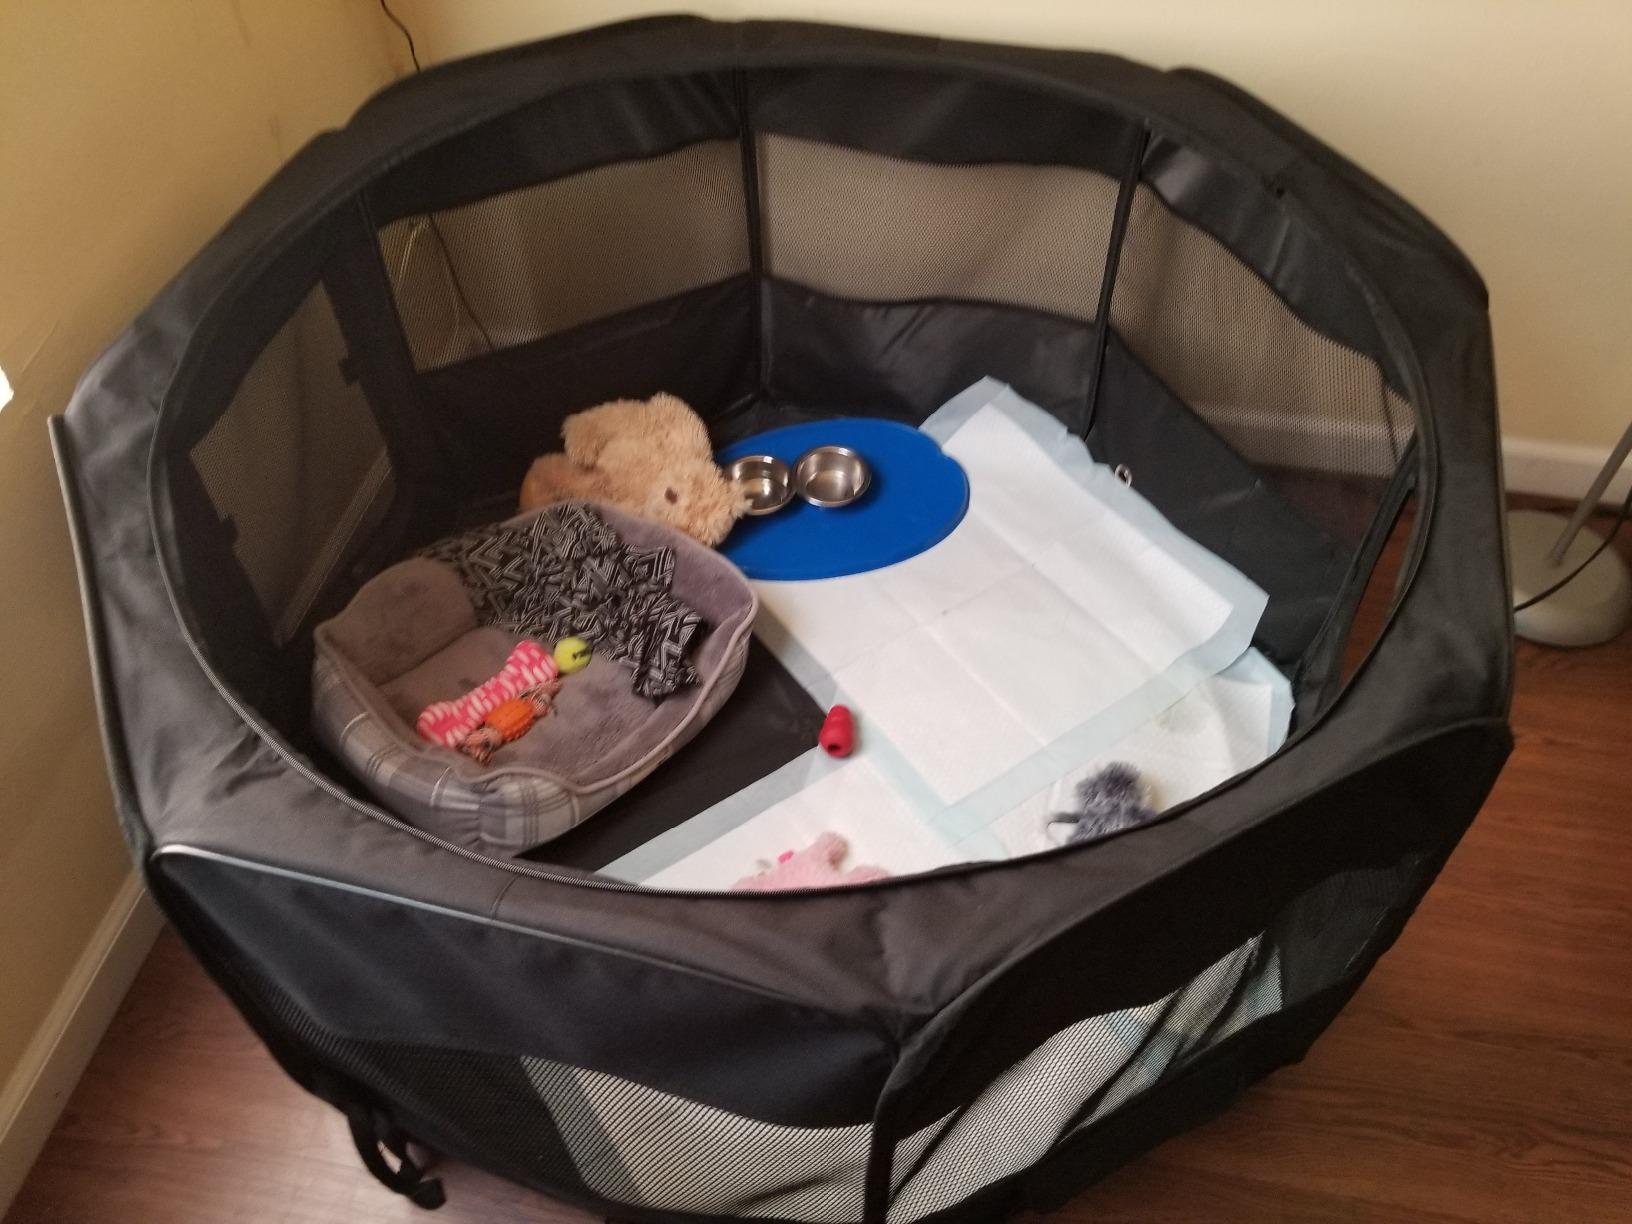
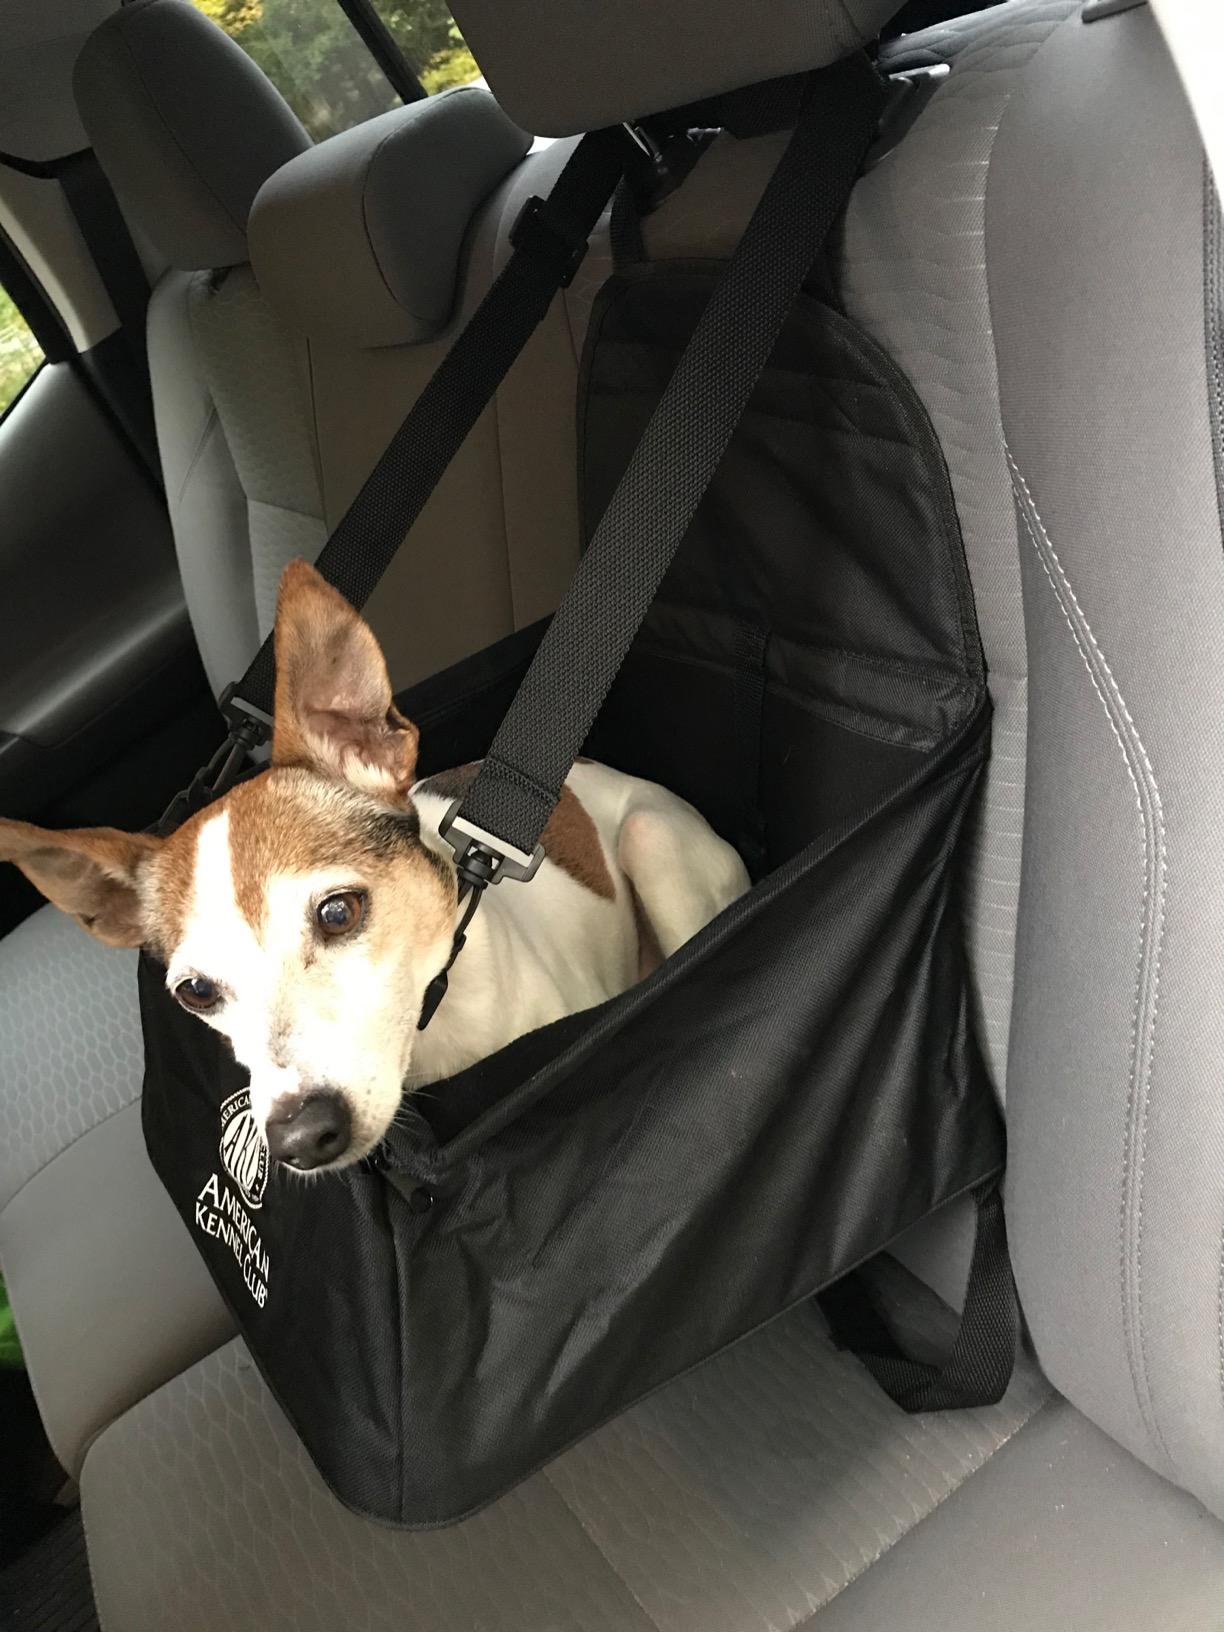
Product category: items_kennel
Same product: no